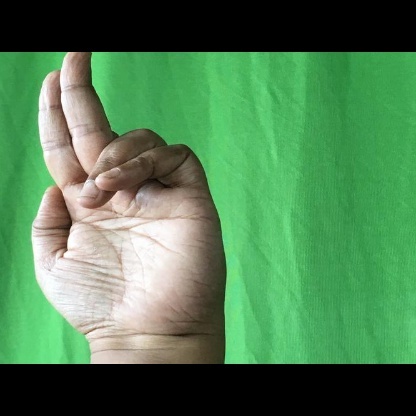
Mudra: Ardhapathaka